Alex Jones

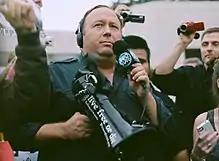
Jones at a protest in Dallas in 2013

Jones has described himself as a conservative, paleoconservative, and libertarian, terms he uses interchangeably. Others describe him as right-wing, alt-right, far-right, and populist. Asked about such labels, Jones said he is "proud to be listed as a thought criminal against Big Brother".